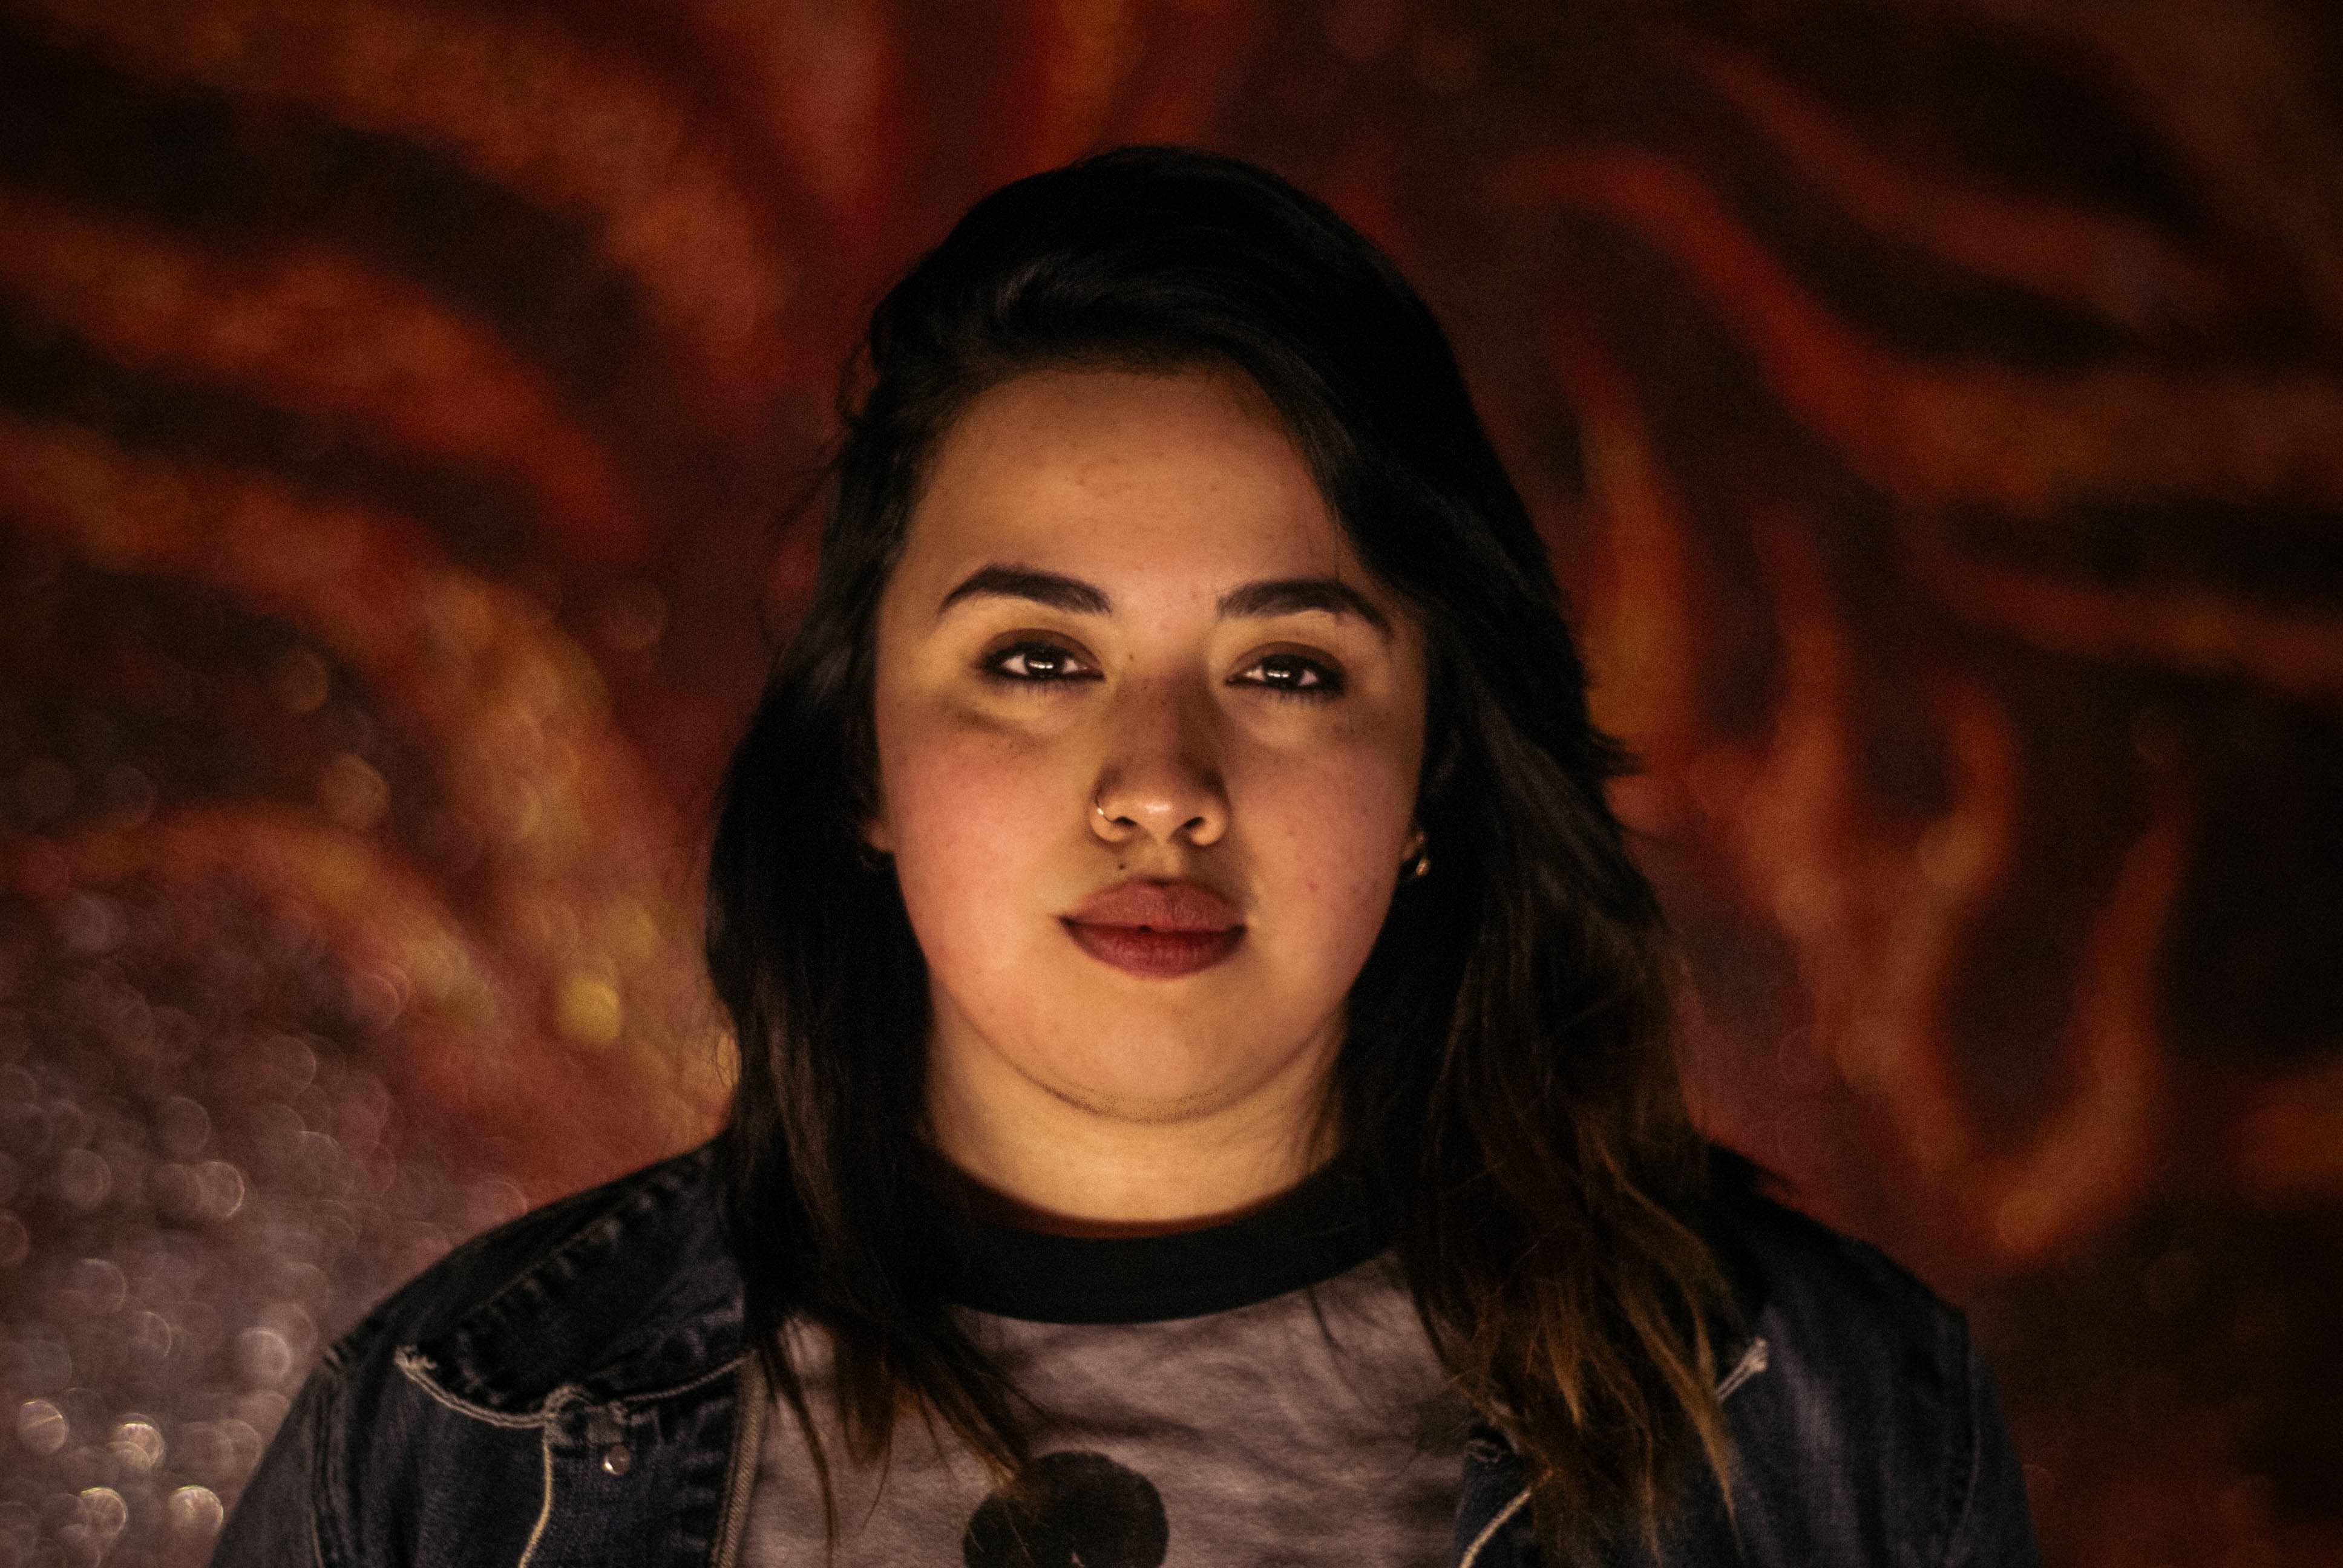
singer, portrait, darkness, beauty, photo shoot, portrait photography